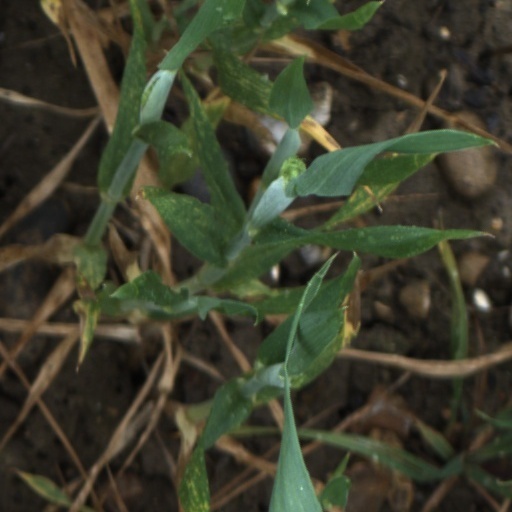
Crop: wheat